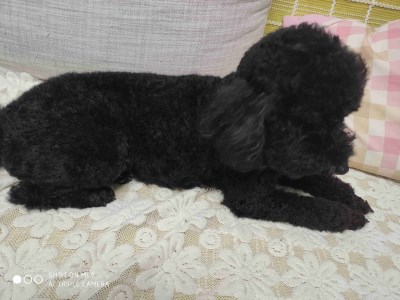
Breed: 7449-n000128-teddy